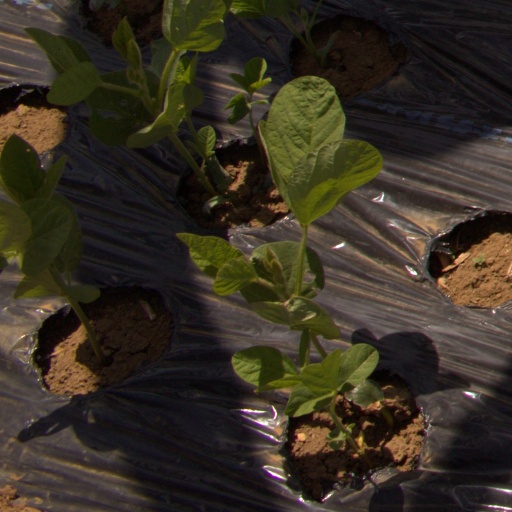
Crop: Jerusalem artichoke